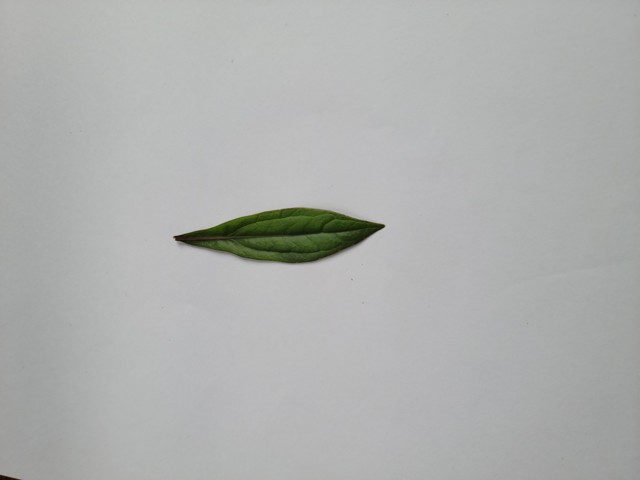
Plant: ayapan